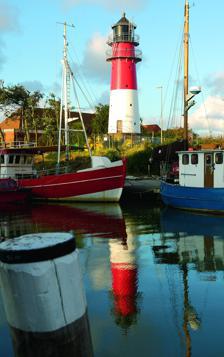
Building: Büsum Lighthouse
Country: Germany
Year built: 1913
Lighthouse in Schleswig-Holstein, Germany Lighthouse Büsum Lighthouse Location Büsum , Germany Coordinates 54°07′36″N 8°51′30″E / 54.12675°N 8.85826°E / 54.12675; 8.85826 Tower Constructed 1912 Construction cast iron Automated 1976 Height 21.4 metres (70 ft) Operator Wasserstraßen- und Schifffahrtsamt Tönning (1949–2021), Wasserstraßen- und Schifffahrtsamt Elbe-Nordsee (2021–) Heritage Heritage monument in Schleswig-Holstein Light First lit 1913 Focal height 22 metres (72 ft) Range 19 nautical miles (35 km; 22 mi) Characteristic Iso WR 6s Büsum Lighthouse ( German : Leuchtturm Büsum ) is an active 20th century lighthouse located in Büsum a fishing and tourist town, which lies on North Sea coast of Schleswig-Holstein , in Germany. The current lighthouse is the second to be built in the town, two other separate breakwater lights mark the entrance of the small harbour from the North Sea. History The first lighthouse built in 1878 was simply a lantern mounted on a wooden post, which was fuelled by kerosene. A replica of this early aid to navigation, exists next to the local museum. The current lighthouse was constructed in 1912 and 1913, and is made up of prefabricated cast iron sections, and is similar in design, although not as tall, as the lighthouses at Westerheversand , Hörnum and Pellworm . Originally painted black, it did not receive its current red and white daymark colour scheme until 1952. The lantern has twin galleries with a roof of sheet copper. The lighthouse at 21.4 metres, is higher than most buildings in the town, and stands 22 metres above mean high tide. It has a nominal range of 19 nautical miles and a light characteristic showing a white, red or green sector , isophase light of three seconds on, then three seconds off. In 2013, the centenary of the lighthouse was celebrated, when it was depicted on a 58-cent lighthouse stamp series by Deutsche Post the German postal service. Operated by the Water and Shipping Authority at Tönning , it is registered under the international Admiralty number B1606 and has the NGA identifier of 114-10580. Breakwater lights Located on the harbour breakwaters of Büsum are two other lights. On the west mole is a 9-metre high red tower which displays an occulting red light. The east mole has a similar tower, painted green that displays an occulting green light. See also Germany portal Engineering portal List of lighthouses and lightvessels in Germany References